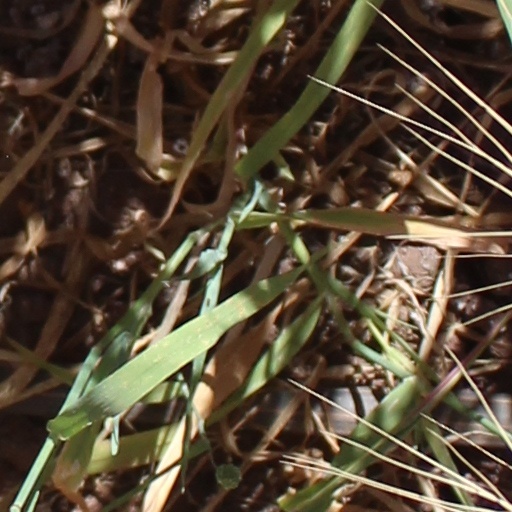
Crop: wheat